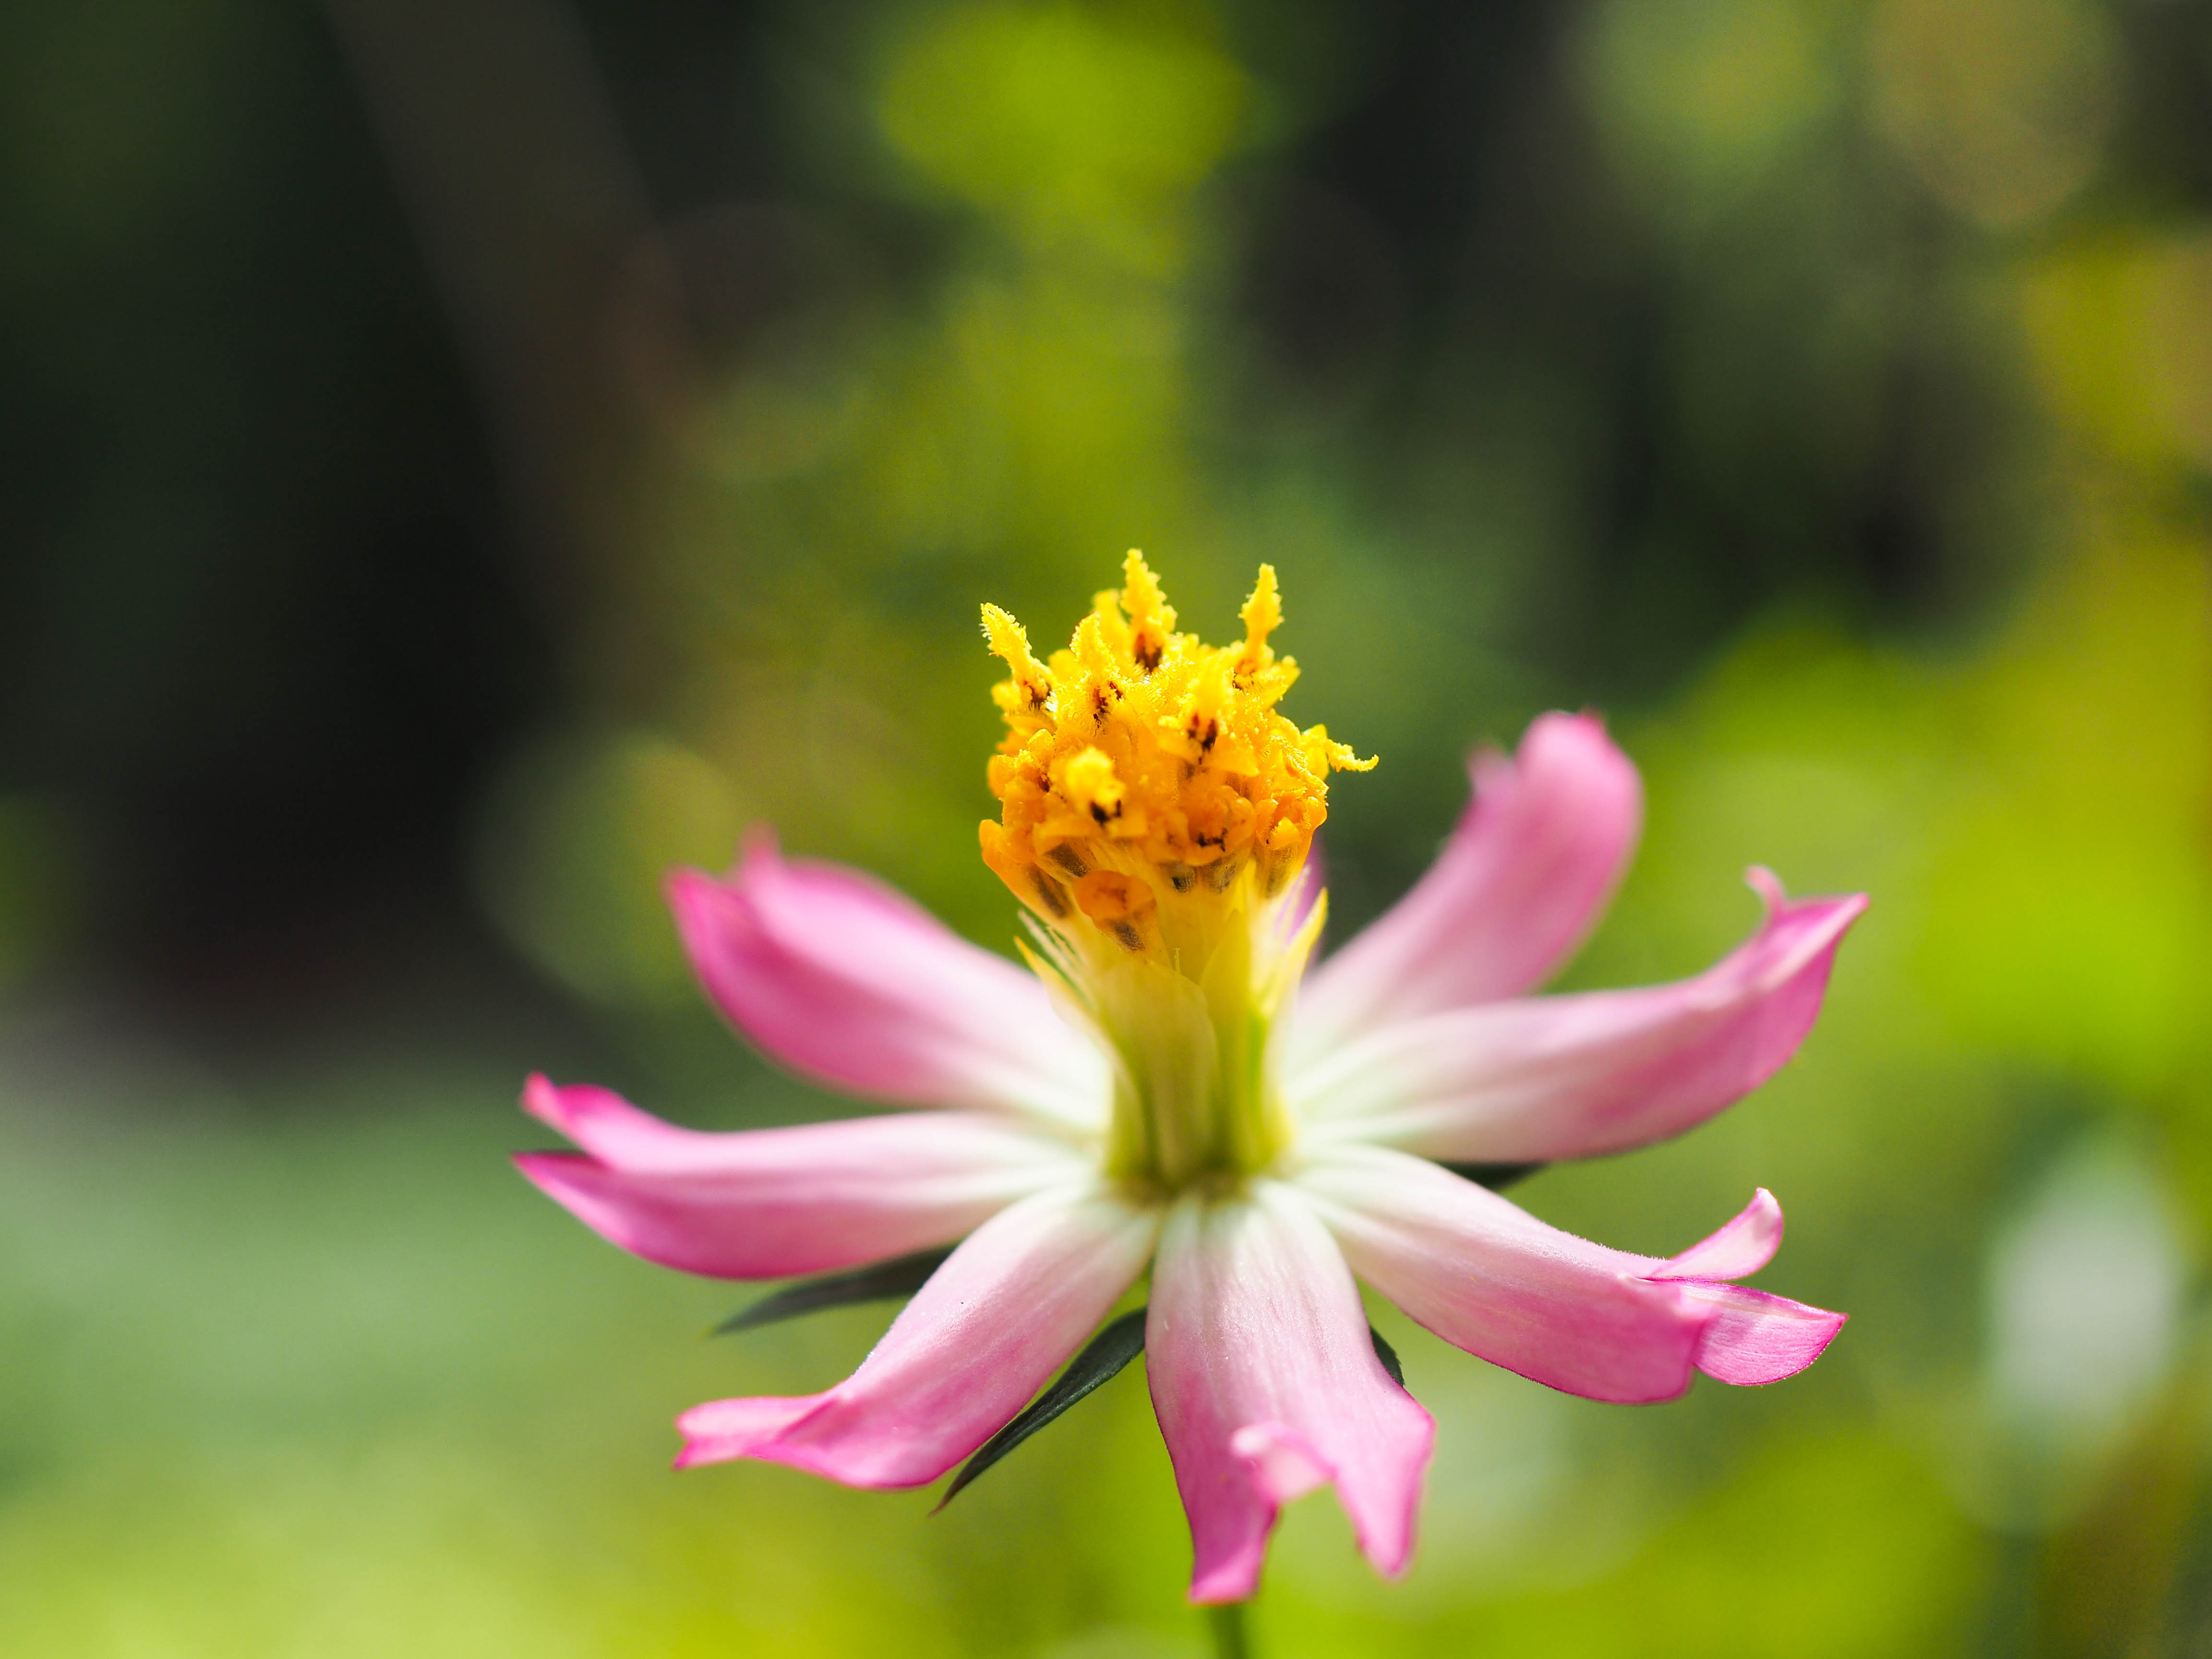
flower, plant, petal, terrestrial plant, grass, flowering plant, annual plant, Pedicel, close up, pollen, herbaceous plant, magenta, daisy family, macro photography, wildflower, natural landscape, plant stem, peach, bud, blossom, four o clock family